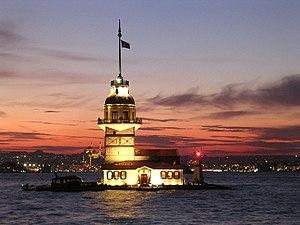
Le monde ne suffit pas est un film américano-britannique réalisé par Michael Apted, sorti en 1999. C'est le 19ᵉ opus de la série des films de James Bond produite par EON Productions. Pierce Brosnan y incarne James Bond pour la troisième fois. Sophie Marceau rejoint la liste des Françaises qui ont joué le rôle de James Bond girl.
Istanbul ou Istamboul [istɑ̃bul], appelé officiellement ainsi à partir de 1930 et auparavant Constantinople, est la plus grande ville et métropole de Turquie et la préfecture de la province homonyme, dont elle représente environ 50 % de la superficie mais plus de 97 % de la population. Quatre zones historiques de la ville sont inscrites sur la liste du patrimoine mondial de l'Unesco depuis 1985. Istanbul est le principal centre économique de la Turquie mais aussi la capitale culturelle du pays.